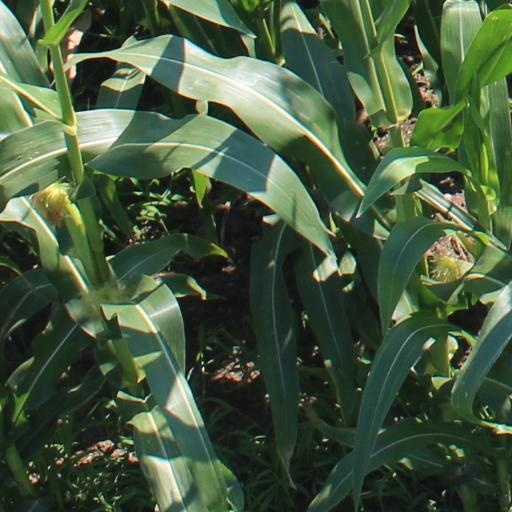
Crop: maize; corn